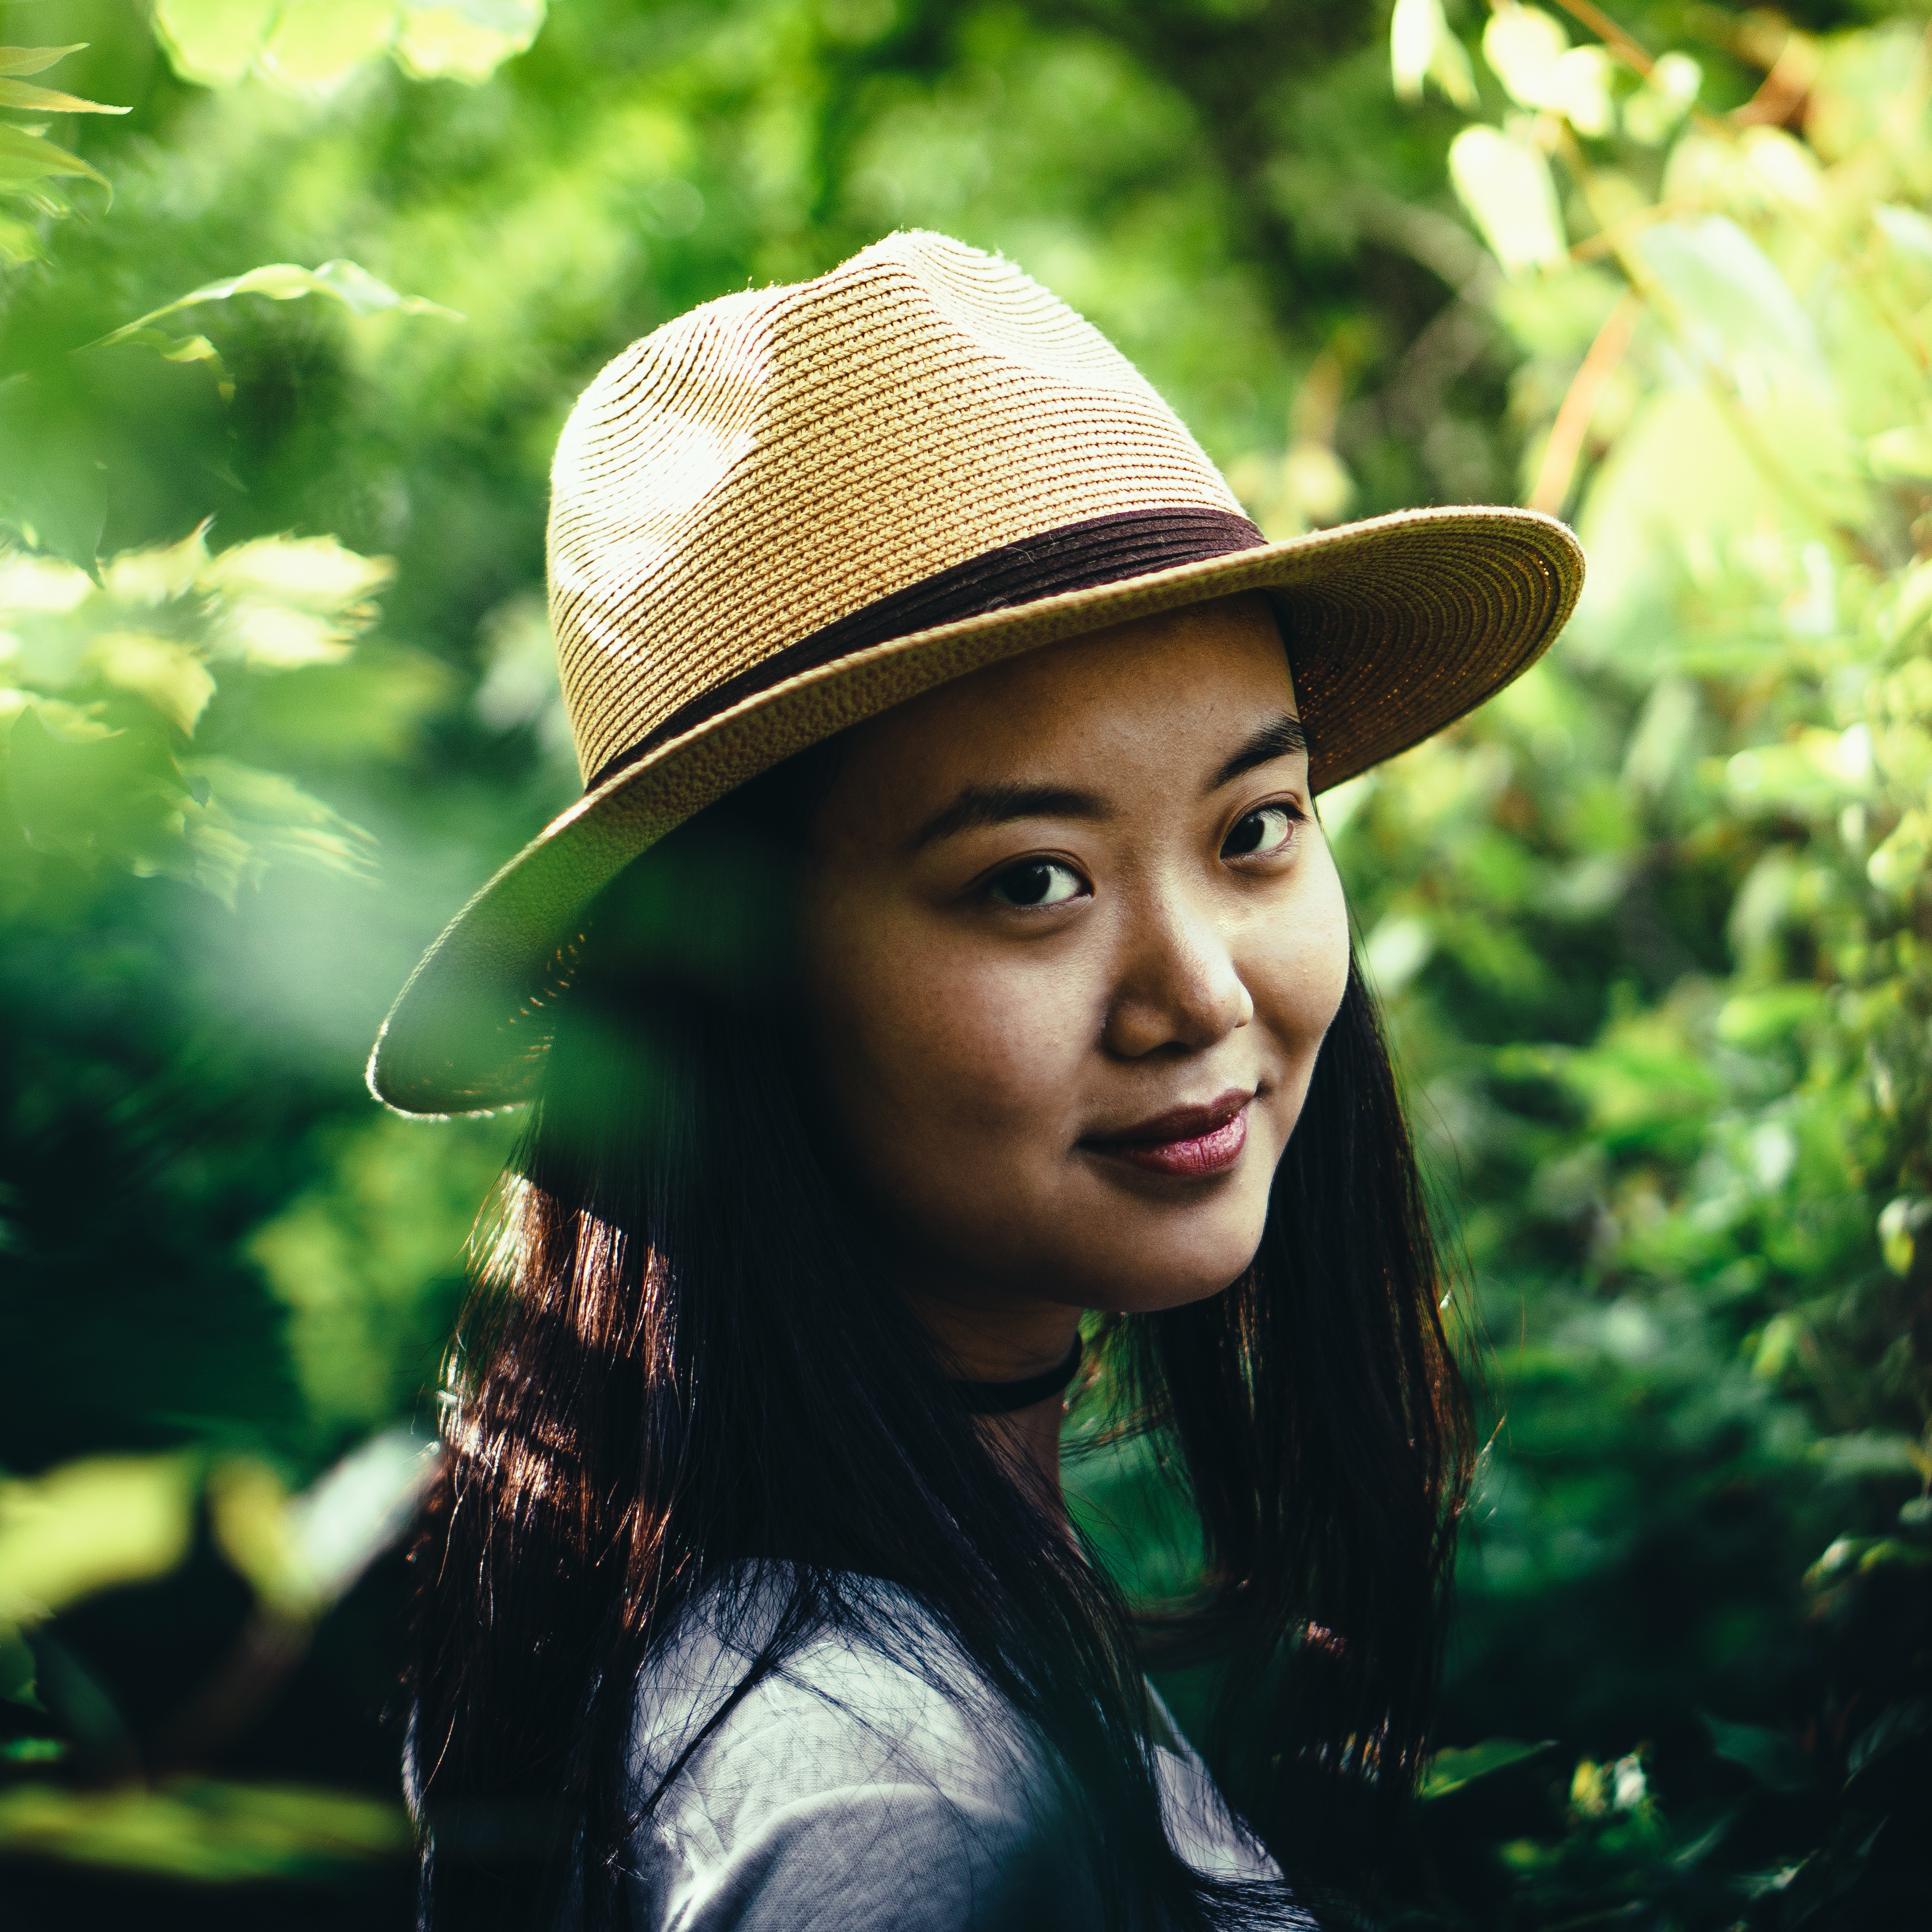
portrait, green, hat, clothing, headgear, glasses, cap, beauty, fashion accessory